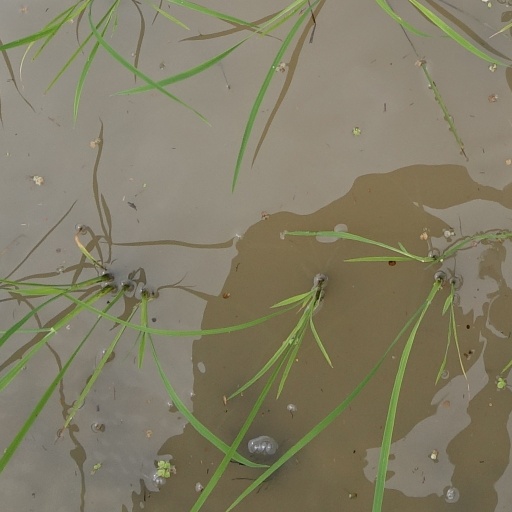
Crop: rice